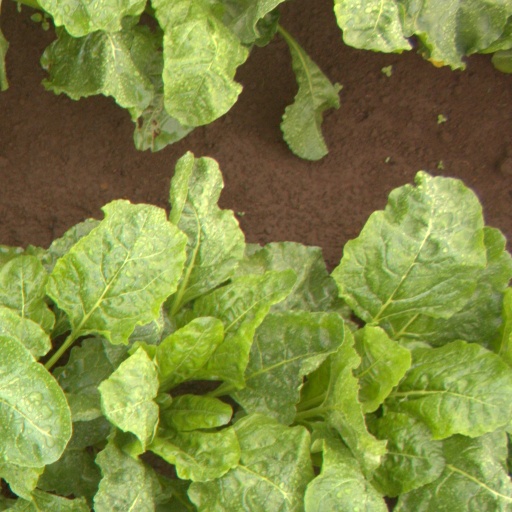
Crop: sugar beet